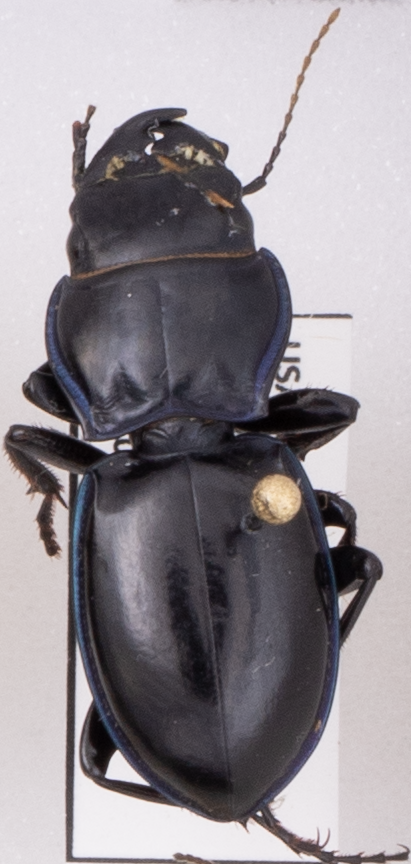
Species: Pasimachus elongatus
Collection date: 2022-07-13
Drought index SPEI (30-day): -1.362
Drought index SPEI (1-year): -2.09
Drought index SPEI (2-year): -1.69